Harlowton, Montana

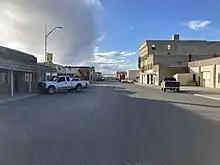
Looking down Central Ave

The town of Merino was officially established in 1881. The name Merino came from the breed of sheep (Merino) that were run in the area by Charles Severance at the time. The trading post owned by John and Archie McEachnie housed the post office, store and saloon. The first railroad into the area was the Montana Railroad (nicknamed the “Jawbone Railroad”) in 1899. The Montana Railroad terminal was located one mile northwest of Merino, so it was decided to relocate the town site. On June 10, 1900 Richard Harlow, father of the Montana Railroad, and Arthur Lombard, surveyor and promoter of the Montana Railroad, auctioned off lots of the new town site.